FAM208b

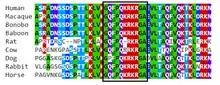
Multiple Sequence Alignment between various mammalian groups of the Nuclear Localization Signal of FAM208b, indicating that the protein is likely transported to the cell nucleus.

FAM208b expression is observed to decrease over the course of development. Peak expression is observed in the blastocyst. A sharp decline in expression is observed at the fetal stage, after which expression is maintained at constant levels through adulthood.